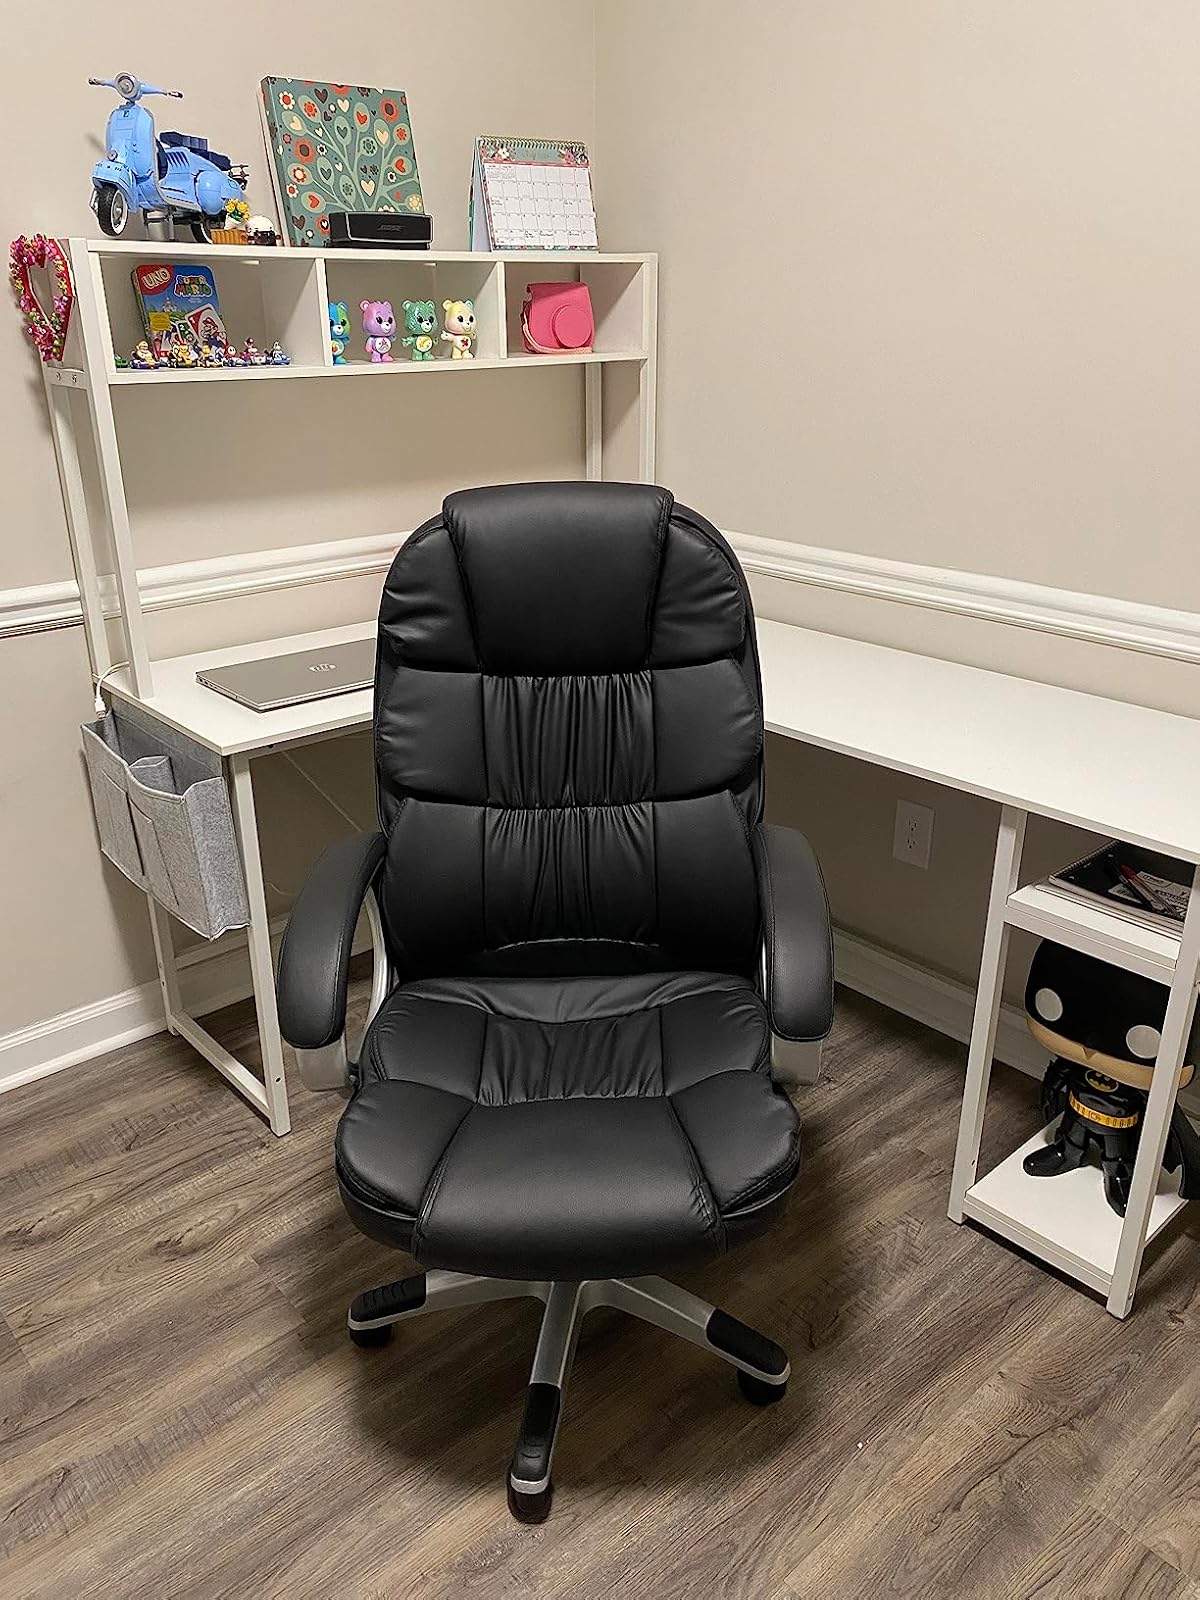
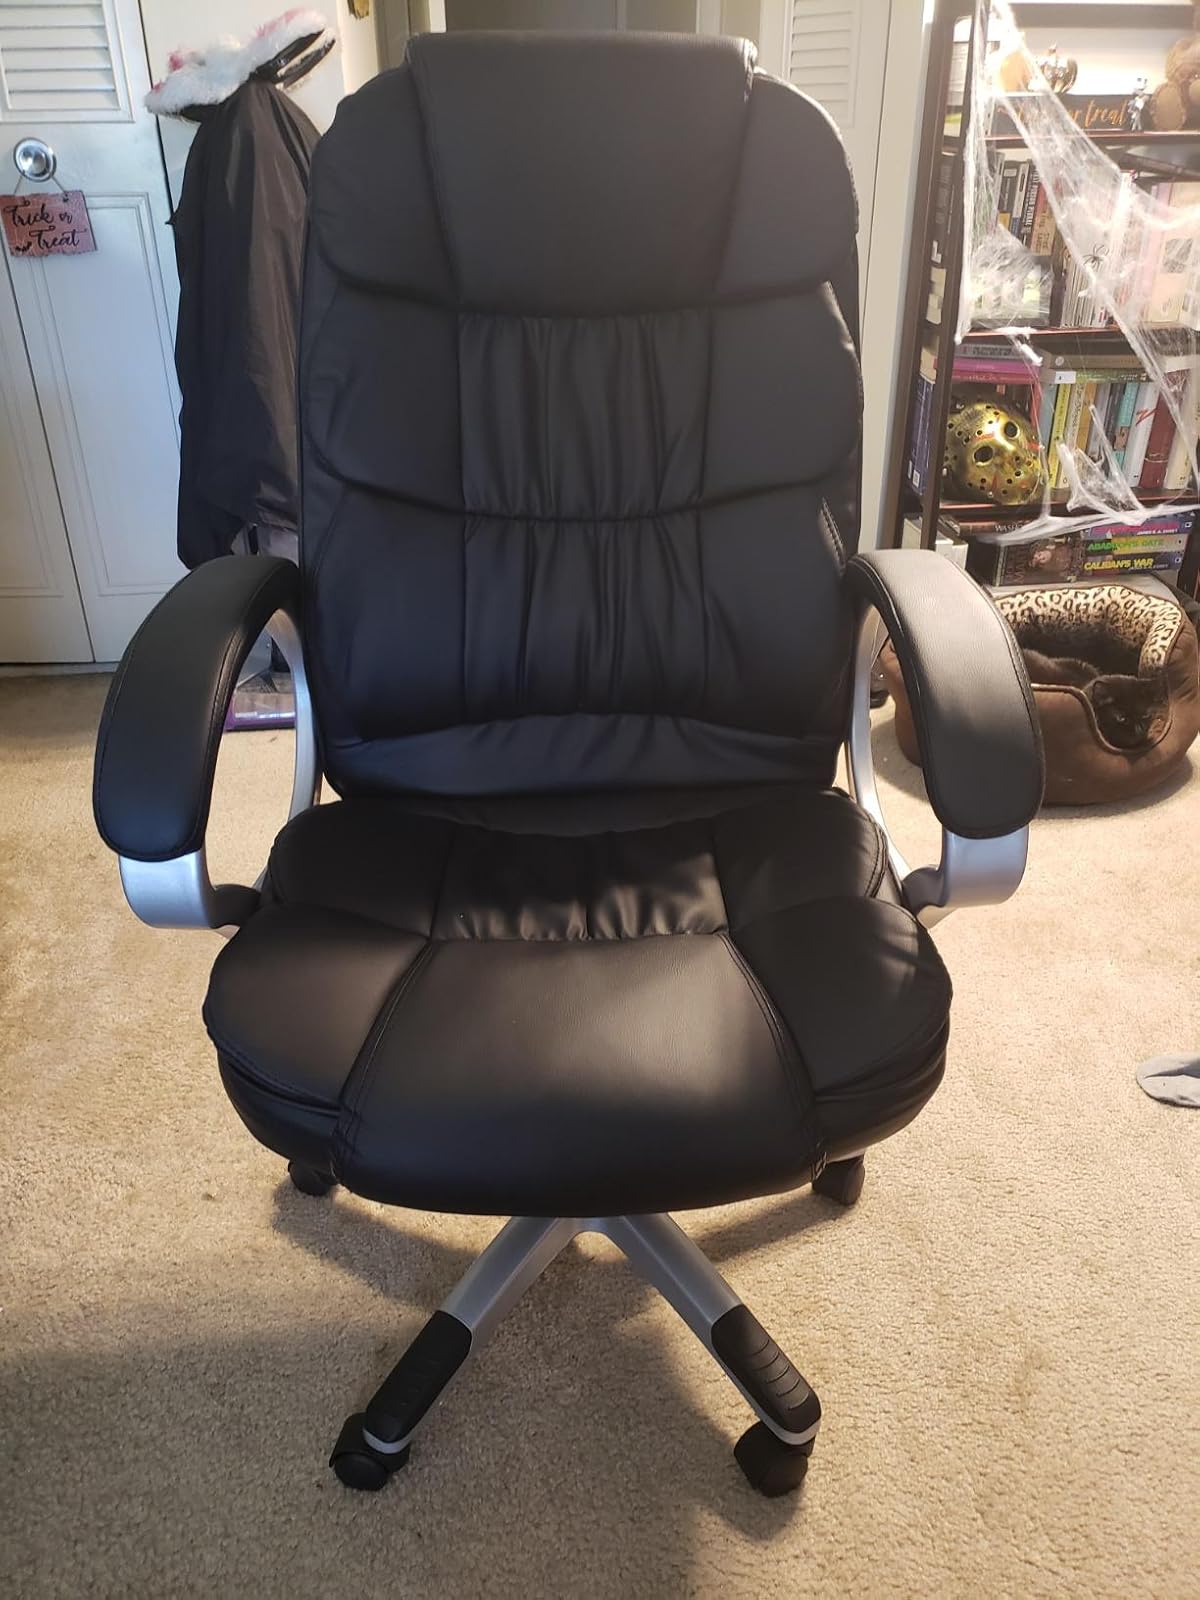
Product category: items_chair
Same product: yes